New Riders of the Purple Sage

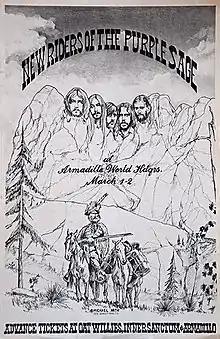
"New Riders of the Purple Sage" Armadillo World Headquarters poster by Michael E. Arth 1974

After a few warmup gigs throughout the Bay Area in 1969, Dawson, Nelson, and Torbert began to tour in May 1970 as part of a tripartite bill advertised as "An Evening with the Grateful Dead". An acoustic Grateful Dead set that often included contributions from Dawson and Nelson would then segue into New Riders and electric Dead sets, obviating the need to hire external opening acts.